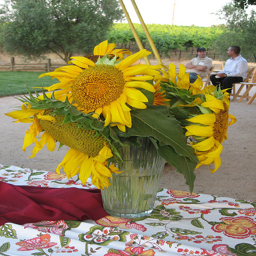
A vase filled with yellow sunflowers outside.
A vase filled with very large sun flowers.
A large vase filled with some very pretty flowers.
A vase filled with water and sunflowers on a table
A vase with large sunflowers sitting on a table outside